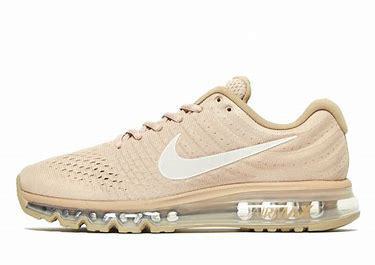
Brand: Nike
Model: Air Max 2017